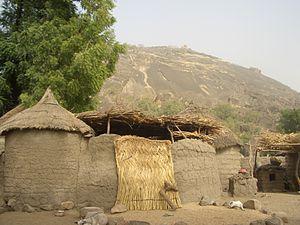
La Vache des orphelins est le titre d'une série de contes issus de la tradition orale africaine. De nombreuses variantes ont été collectées à travers toute l'Afrique ; sans être exhaustif, on peut citer des contrées comme la Kabylie, le Niger, le Tchad et le Soudan du Sud. Ces histoires très proches les unes des autres mettent en scène une mère, qui avant de mourir, lègue une vache à ses enfants afin qu'ils ne meurent pas de faim après son décès. Mais les orphelins, le plus souvent une fille et un garçon, doivent ensuite faire face à la jalousie de leur marâtre. Cette dernière réussit à convaincre leur père à se débarrasser de la vache. Abandonnés de tous et sans subsistance, les orphelins fuient dans la nature sauvage. Aidés par des puissances surnaturelles, les orphelins connaissent finalement une existence prospère et se voient vengés de leurs mauvais parents.
Le royaume moundang est un ancien État du centre de l'Afrique, localisé autour de la ville de Léré dans le sud-ouest du Tchad, près de la frontière avec l'État du Cameroun. Ce royaume est apparu au milieu du XVIIIᵉ siècle et couvrait un territoire d'environ 5 000 km². Les souverains animistes moundang ont dû faire face aux assauts militaires des Peuls musulmans puis à la colonisation française. Le royaume n'existe plus aujourd'hui en tant qu'entité politique indépendante, mais seulement comme une chefferie traditionnelle en relation avec les autorités administratives tchadiennes modernes.
Boboyo est un village du Cameroun situé dans le département du Mayo-Kani et la Région de l'Extrême-Nord, à proximité de la frontière avec le Tchad. Il fait partie du canton du même nom et de la Commune de Kaélé et également chef-lieu du canton. Les villages environnants de Boboyo sont entre autres : Lara, Zaklang, Gadas; Gazao, Going, Makiebi, Pedam...